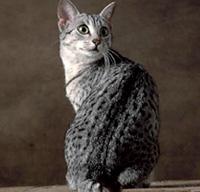
Breed: Egyptian Mau